Michael Mark (actor)

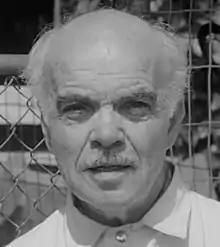
Mark in "The Wasp Woman" (1959)

Michael Mark (born Morris Schulman; 15 March 1886 – 3 February 1975) was a Russian-born American film actor. He appeared in more than 120 films between 1928 and 1969.